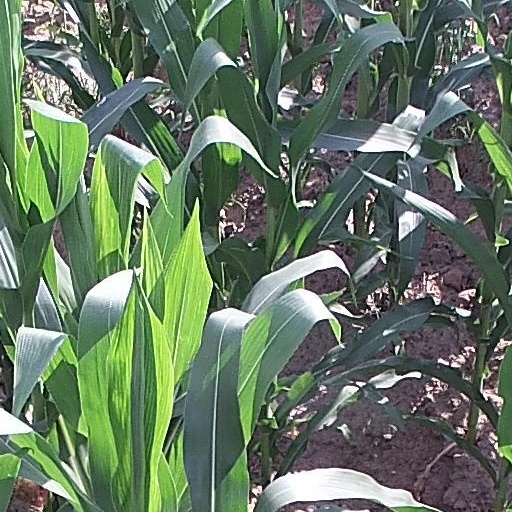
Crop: maize; corn